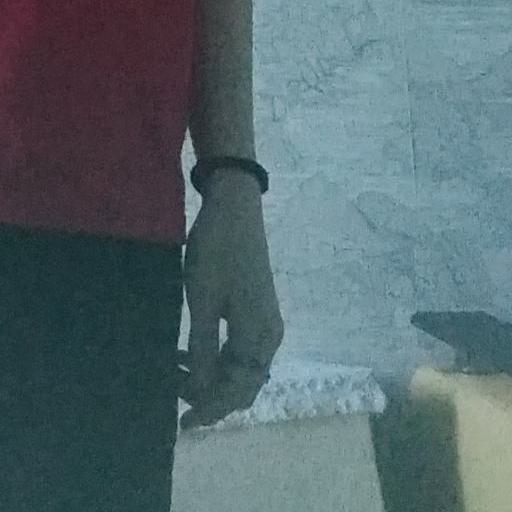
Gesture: no_gesture